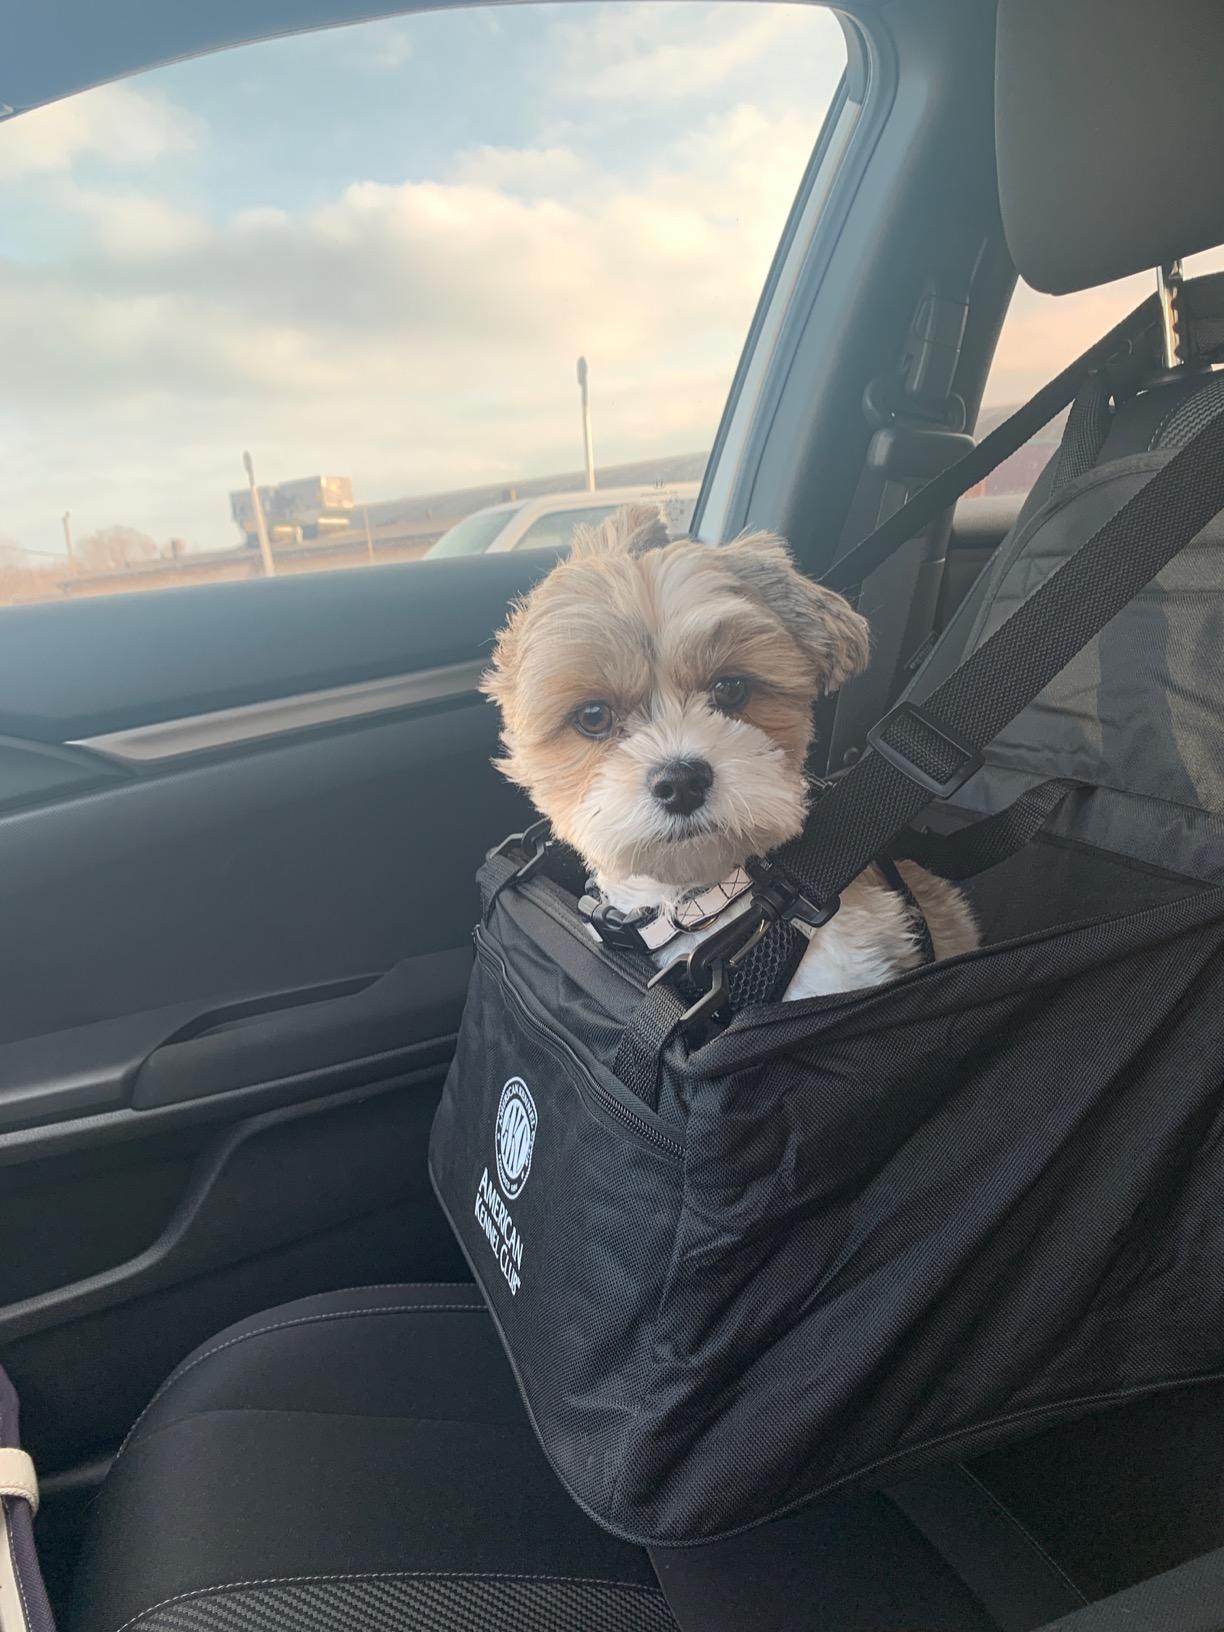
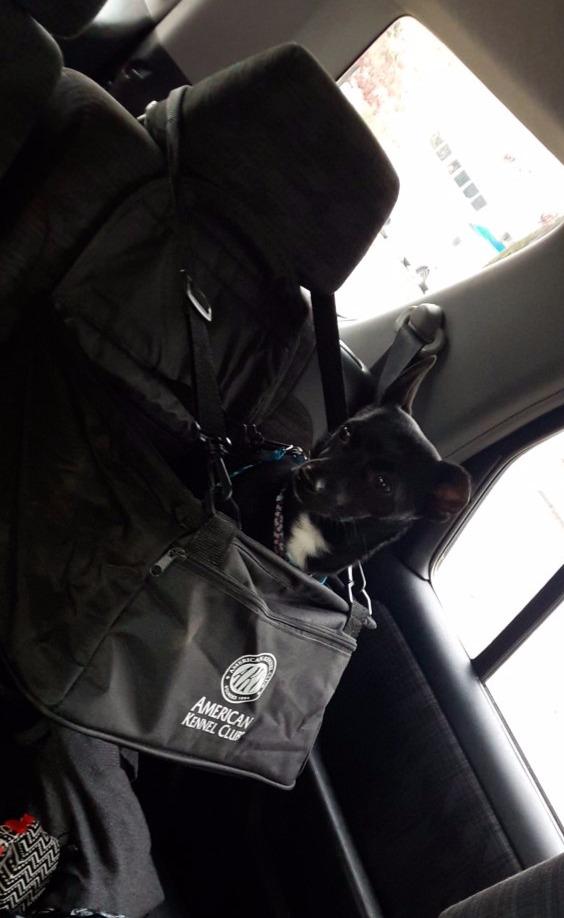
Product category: items_kennel
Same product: yes